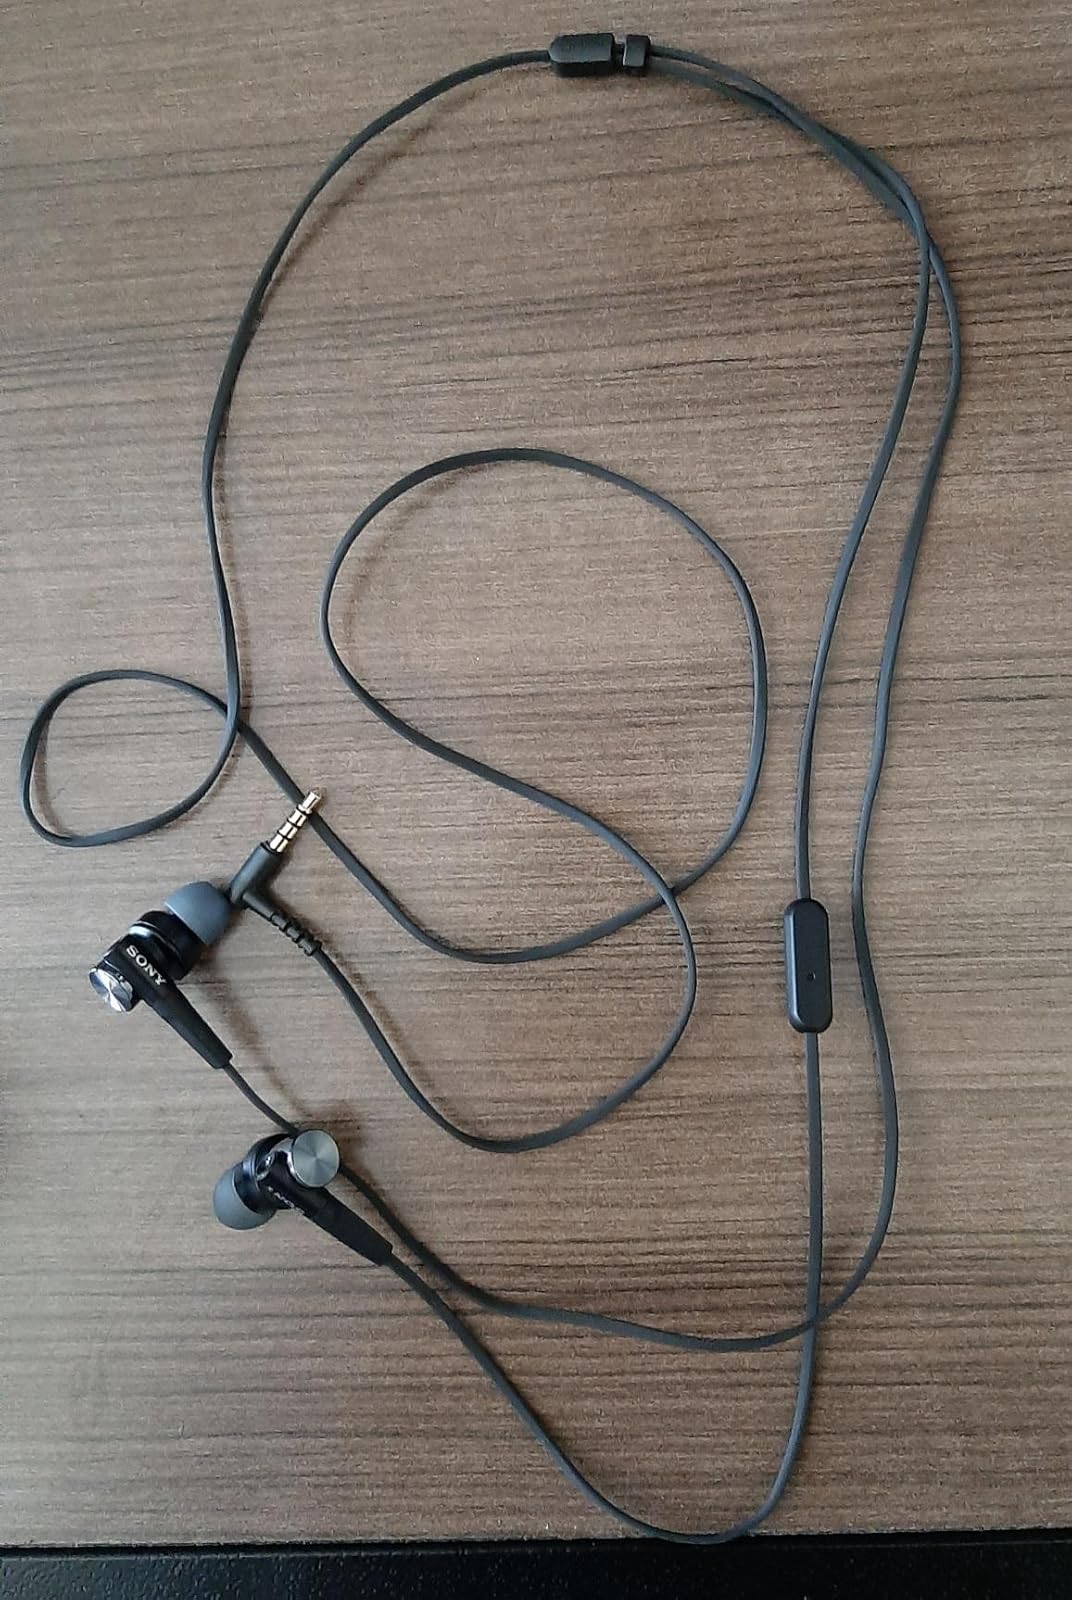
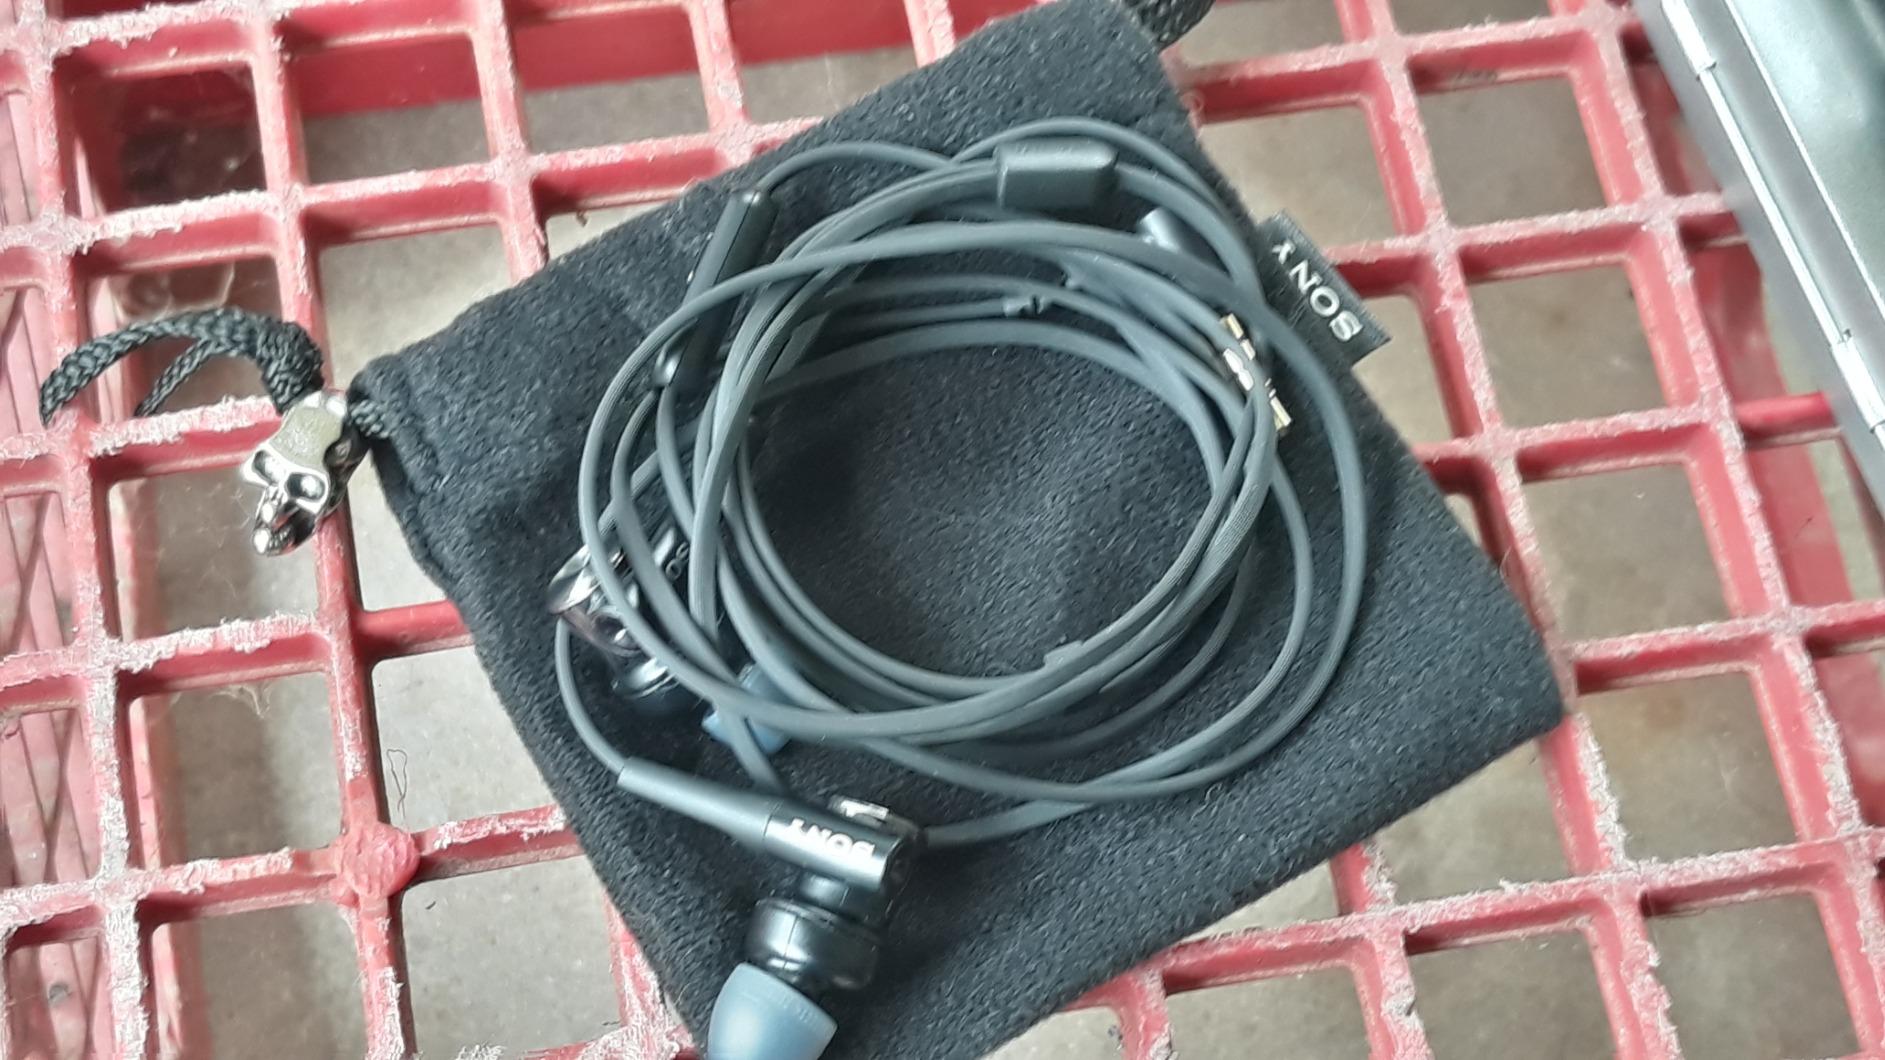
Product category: headphones
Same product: yes